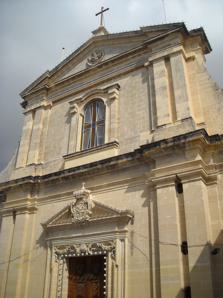
Building: Church of the Nativity of Our Lady, Rabat
Country: Unknown
Year built: 1500
This article is about the church in Rabat, Malta. For the one in Gozo, see Church of the Nativity of Our Lady (Savina) . Church in Rabat, Malta Church of the Nativity of Our Lady Ta' Ġieżu Il-Knisja ta' Santa Marija ta' Ġesù Façade of the church 35°52′59.8″N 14°24′0.2″E / 35.883278°N 14.400056°E / 35.883278; 14.400056 Location Rabat Country Malta Denomination Roman Catholic History Status Church Dedication Nativity of Mary Dedicated 31 October 1790 Architecture Functional status Active Years built 1500 1757 (enlarged) Specifications Materials Limestone Administration Archdiocese Malta The Church of the Nativity of Our Lady ( Maltese : Il-Knisja ta' Santa Marija ta' Ġesù ), commonly known as ta' Ġieżu , is a Roman Catholic church in Rabat , Malta . The church was built in 1500 and it was enlarged in 1757. It is adjoined by a Franciscan convent. History The Franciscans opened their first friary in Malta in Rabat, having arrived on the islands in 1492. The church was built some years later in 1500. The first Hospitaller Grand Master in Malta, Philippe Villiers de L'Isle-Adam , had a room in the friary, and he died there in 1534. The room still exists and it has been restored. The church was enlarged in 1757 with the help of contributions from Italy, Spain and Portugal. It was dedicated on 31 October 1790. Parts of the church and convent were restored in 2003. The church's frescoed interior In the early hours of 23 August 2017, two wooden beams which were supporting part of the church's ceiling gave way, leaving a hole and destroying a fresco. Falling debris damaged the marble altar and some benches and light fittings, but no one was injured since the church was empty at the time. The building was closed for some time, although there was no immediate danger of further collapse. The Bank of Valletta has pledged to help in repairing the damage and restoring the church. A temporary roof was built three weeks after the collapse. Planned permanent repair works initially considered the possibility of building a dome, which was included in the church's original design but was never built, but studies showed that the church's structure was not strong enough to support its weight. The ceiling is to be rebuilt, and the artist Adonai Camilleri Cauchi is to cover a false ceiling under it with new frescoes. The church is listed on the National Inventory of the Cultural Property of the Maltese Islands . References